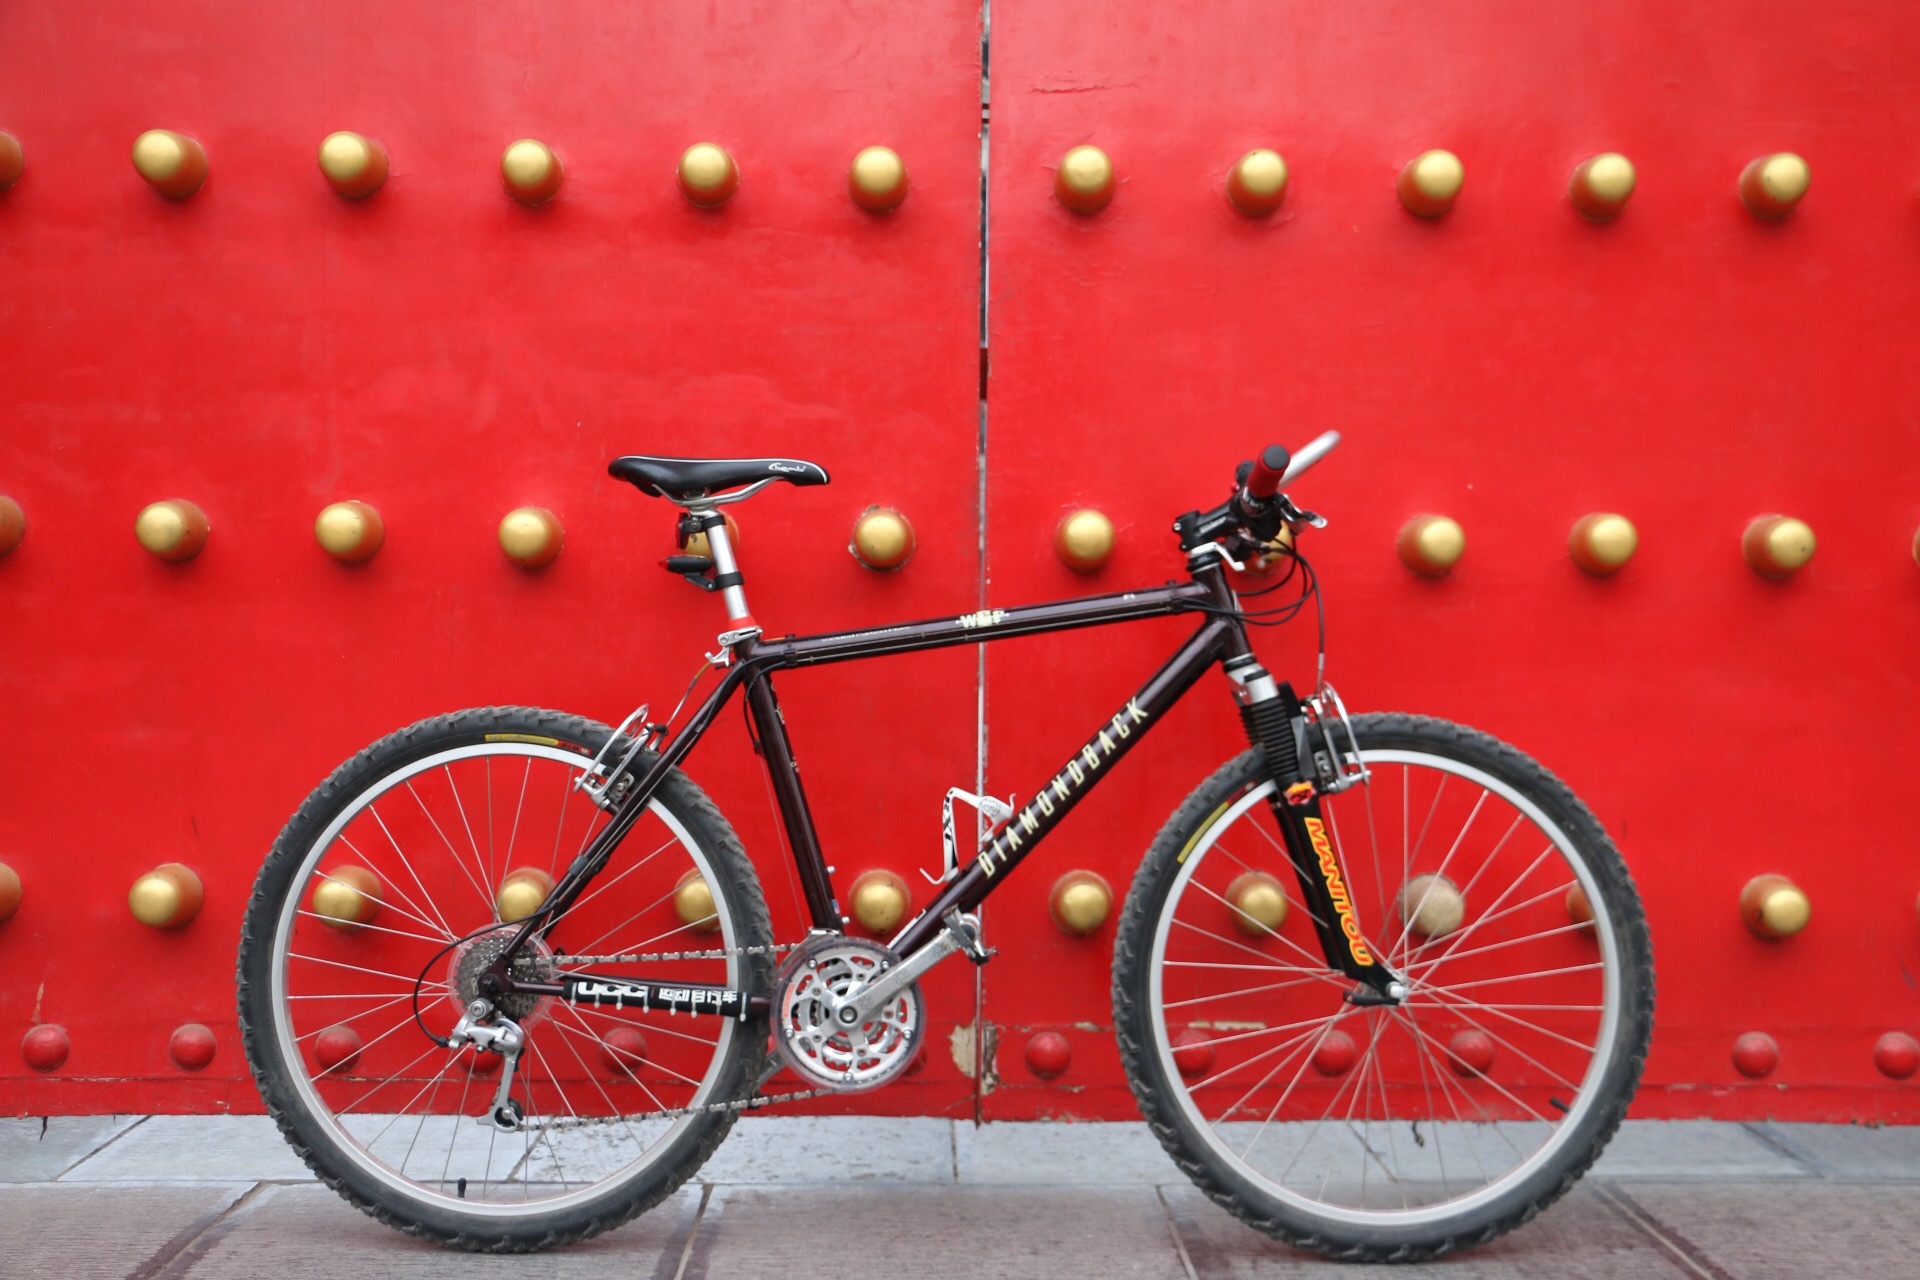
wheel, flower, bicycle, red, vehicle, sports equipment, mountain bike, classical, land vehicle, cyclo cross bicycle, bicycle racing, road bicycle, racing bicycle, hybrid bicycle, forest of steles, chinese antiquity